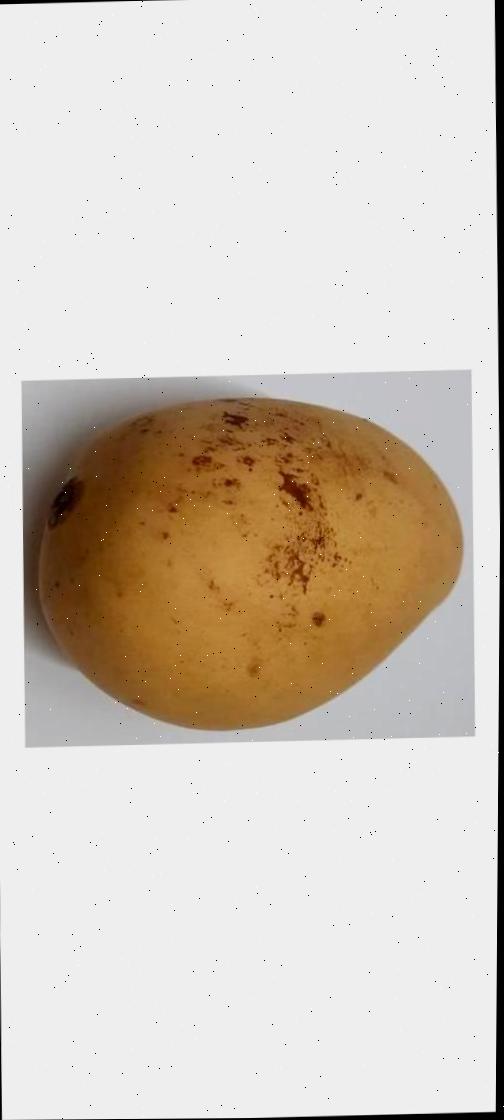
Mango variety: Katimon